Clowne and Barlborough railway station

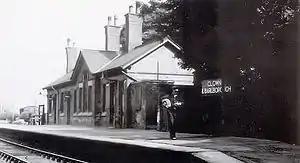
The station in 1951.

Clowne & Barlborough is a former railway station in Clowne northeast of Chesterfield, Derbyshire, England.